Corey Beaulieu

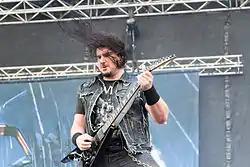
Beaulieu performing at Nova Rock Festival 2014

In the past Beaulieu used mainly Jackson guitars such as the Jackson KV-2 Black Ghost Flames finish (as seen in Roadrunner United bonus DVD) and DX10D series occasionally using a B.C Rich Warlock and a Blue Ibanez guitar, until Rita Haney, partner of 20 years to Dimebag Darrell gave him and Matt Heafy each one of Dimebag's signature Dean guitars in the same year, later spawning a three-year-long endorsement with Dean Guitars, with Beaulieu sporting a black 7 string Razorback V with silver bevels. He also had a signature model V. This V is metallic red with the Trivium circle logo placed between the bridge and neck pickups and is also fitted with a Floyd Rose Locking Tremolo and a Seymour Duncan Dimebucker.